Mistakes Were Made (but Not by Me)

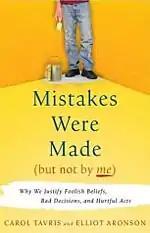

Mistakes Were Made (but Not by Me) is a 2007 non-fiction book by social psychologists Carol Tavris and Elliot Aronson. It deals with cognitive dissonance, confirmation bias, and other cognitive biases, using these psychological theories to illustrate how the perpetrators (and victims) of hurtful acts justify and rationalize their behavior. It describes a positive feedback loop of action and self-deception by which slight differences between people's attitudes become polarized.